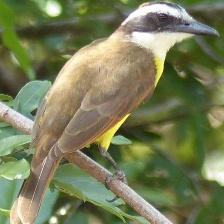
Species: GREAT KISKADEE
Scientific name: PITANGUS SULPHURATUS